McMullen, Virginia

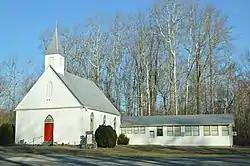
South River United Methodist Church

McMullen is an unincorporated community in Greene County, Virginia, United States.